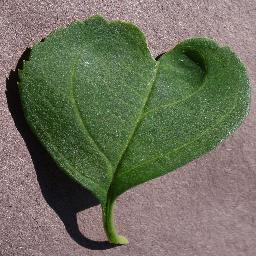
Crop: cherry
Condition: (including_sour)_healthy